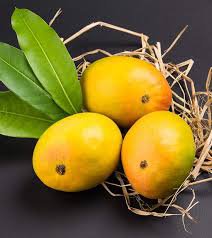
Label: Mango